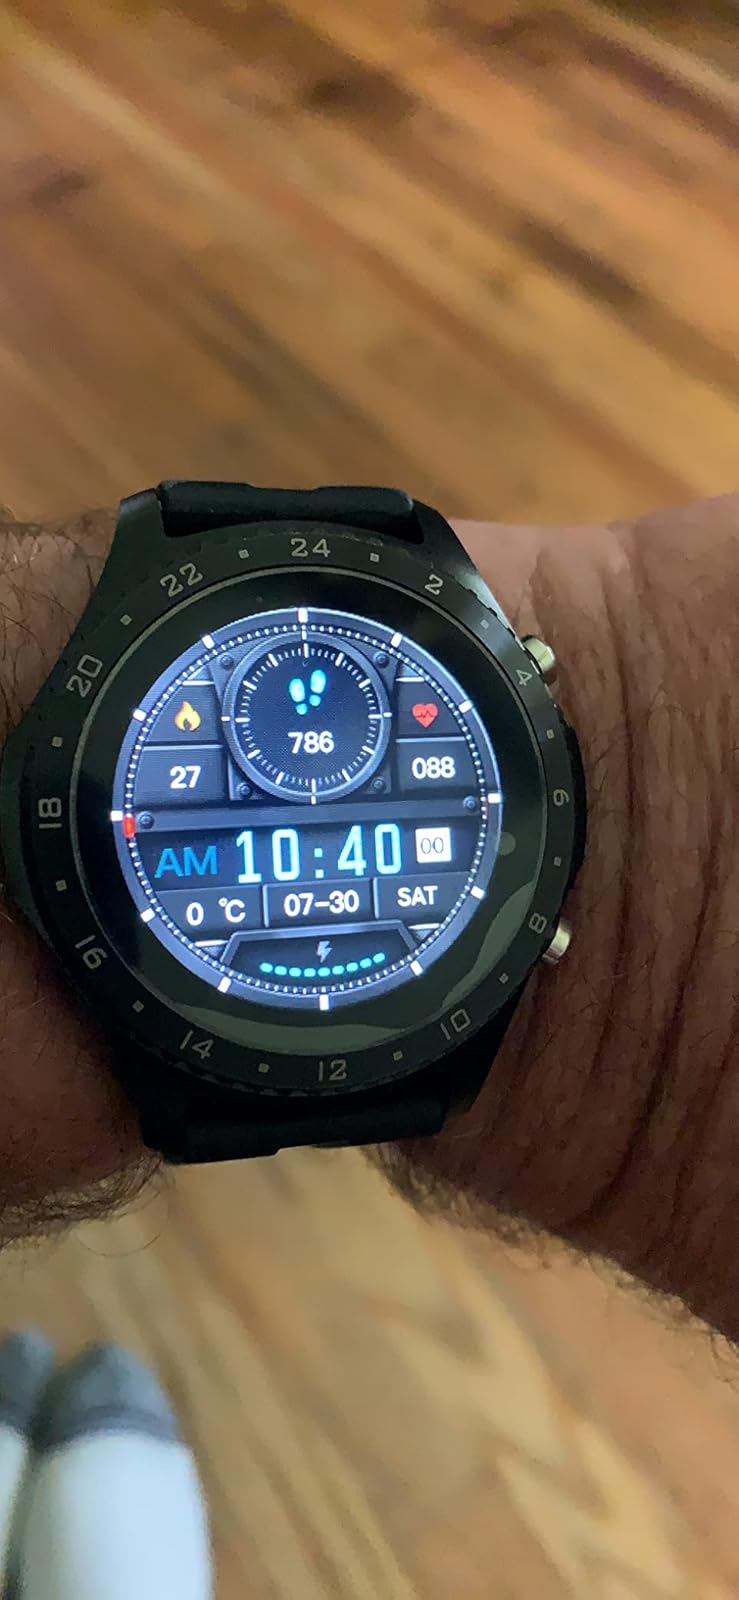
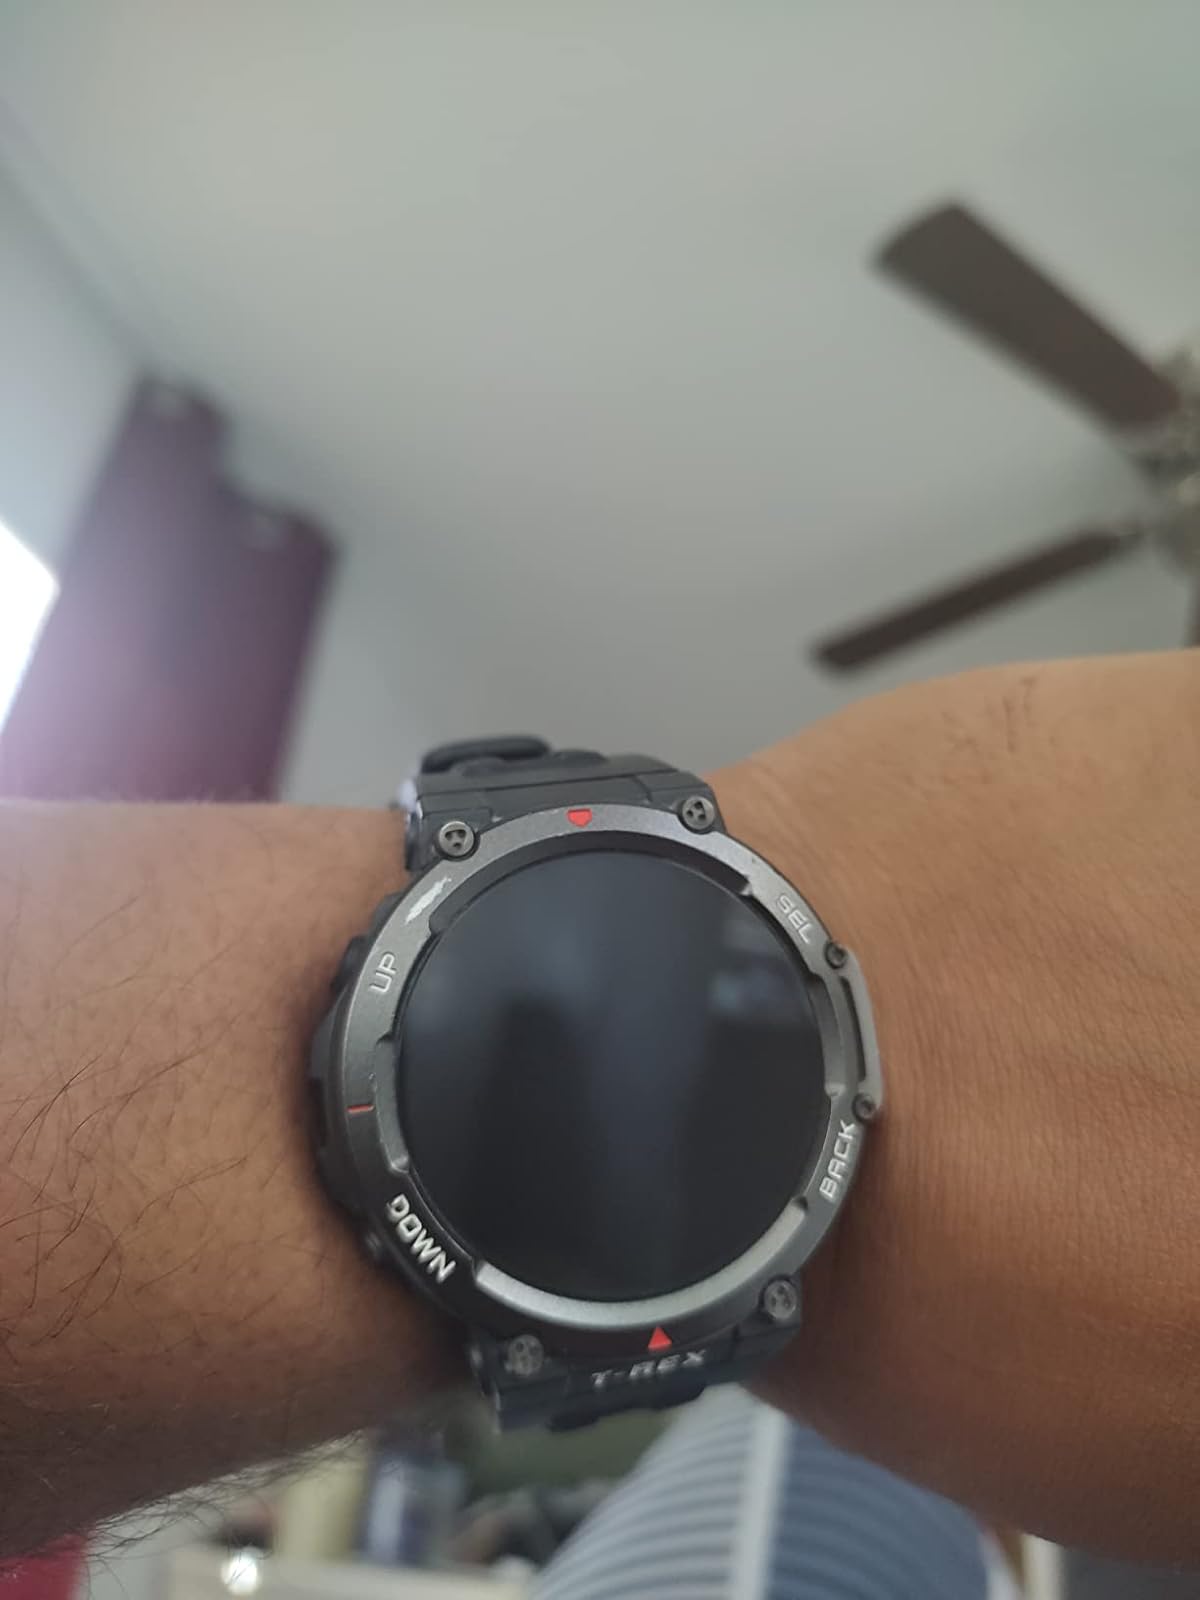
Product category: smartwatch
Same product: no